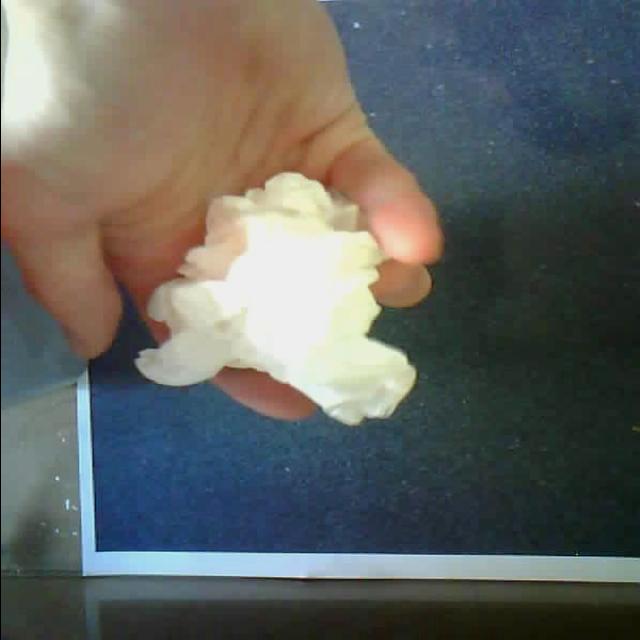
Label: tissues